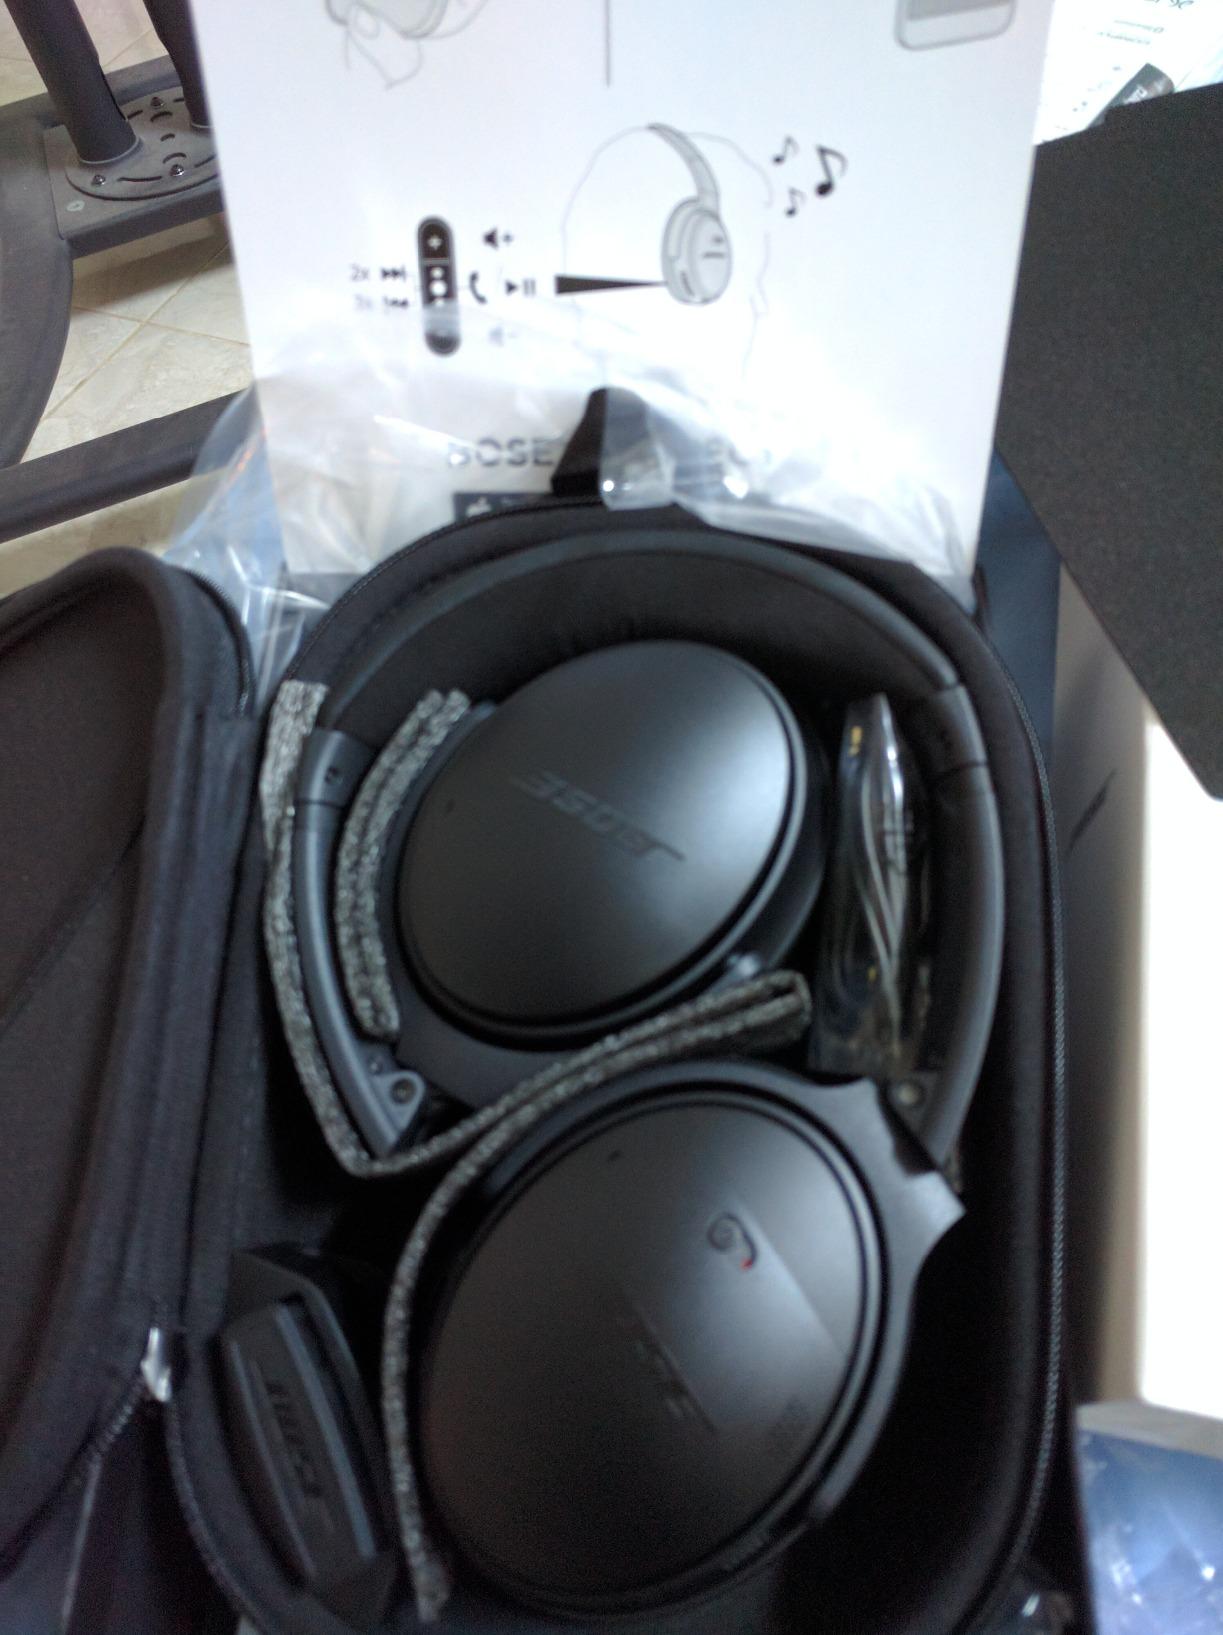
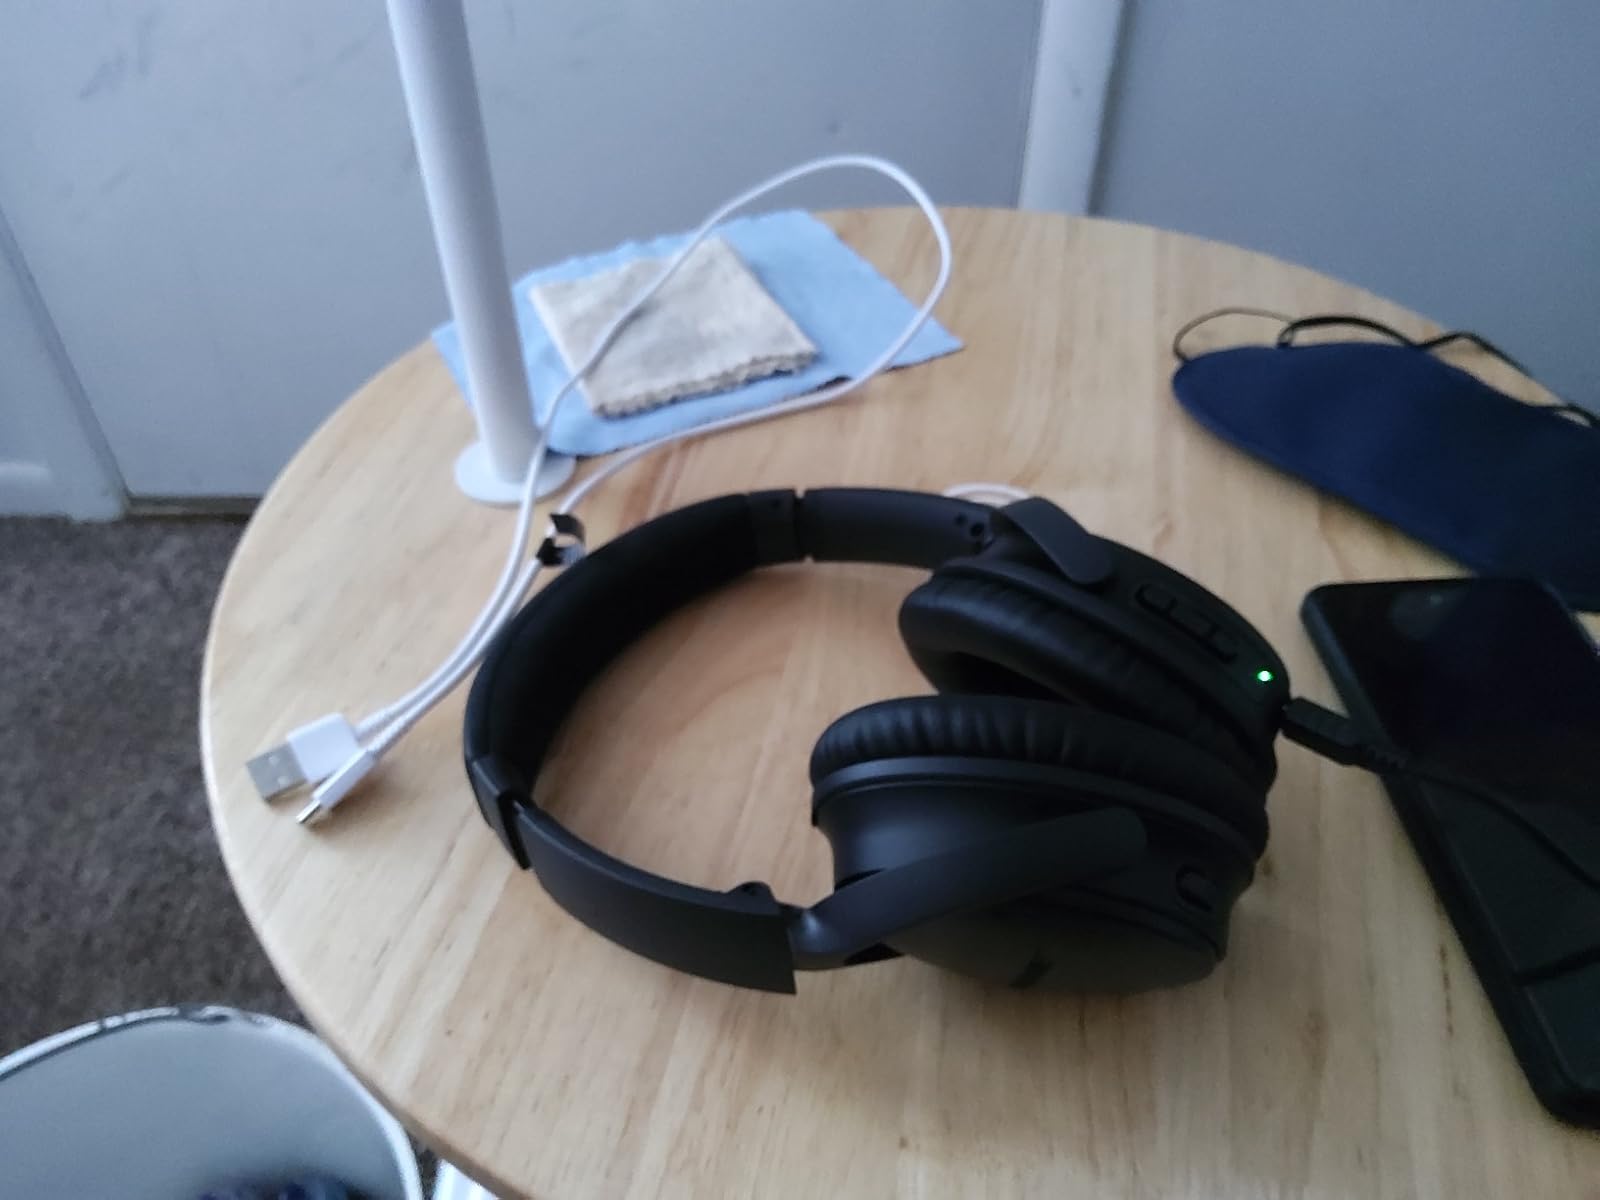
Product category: headphones
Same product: yes